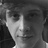
Emotion: neutral